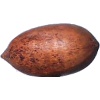
Label: nut_pecan